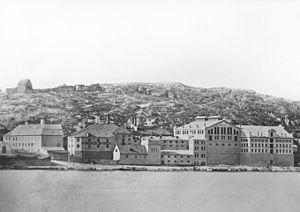
Münchenbryggeriet est un centre de congrès et de conférences situé sur la rive nord de l'île Södermalm au centre de Stockholm en Suède.